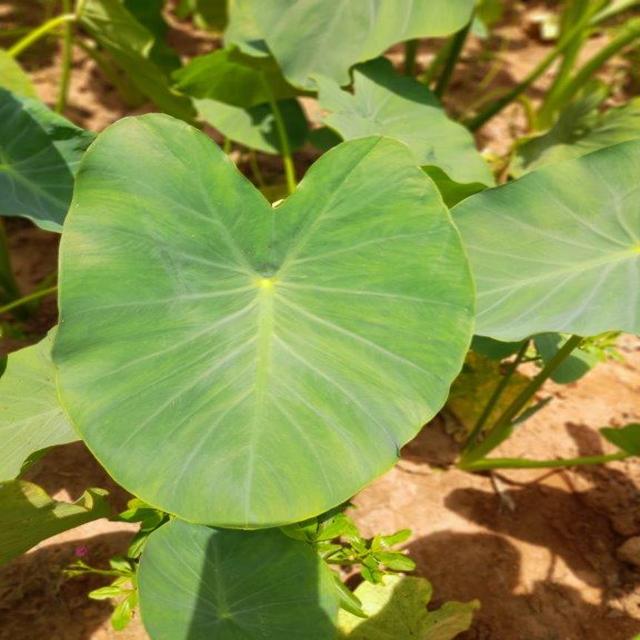
Label: Healthy